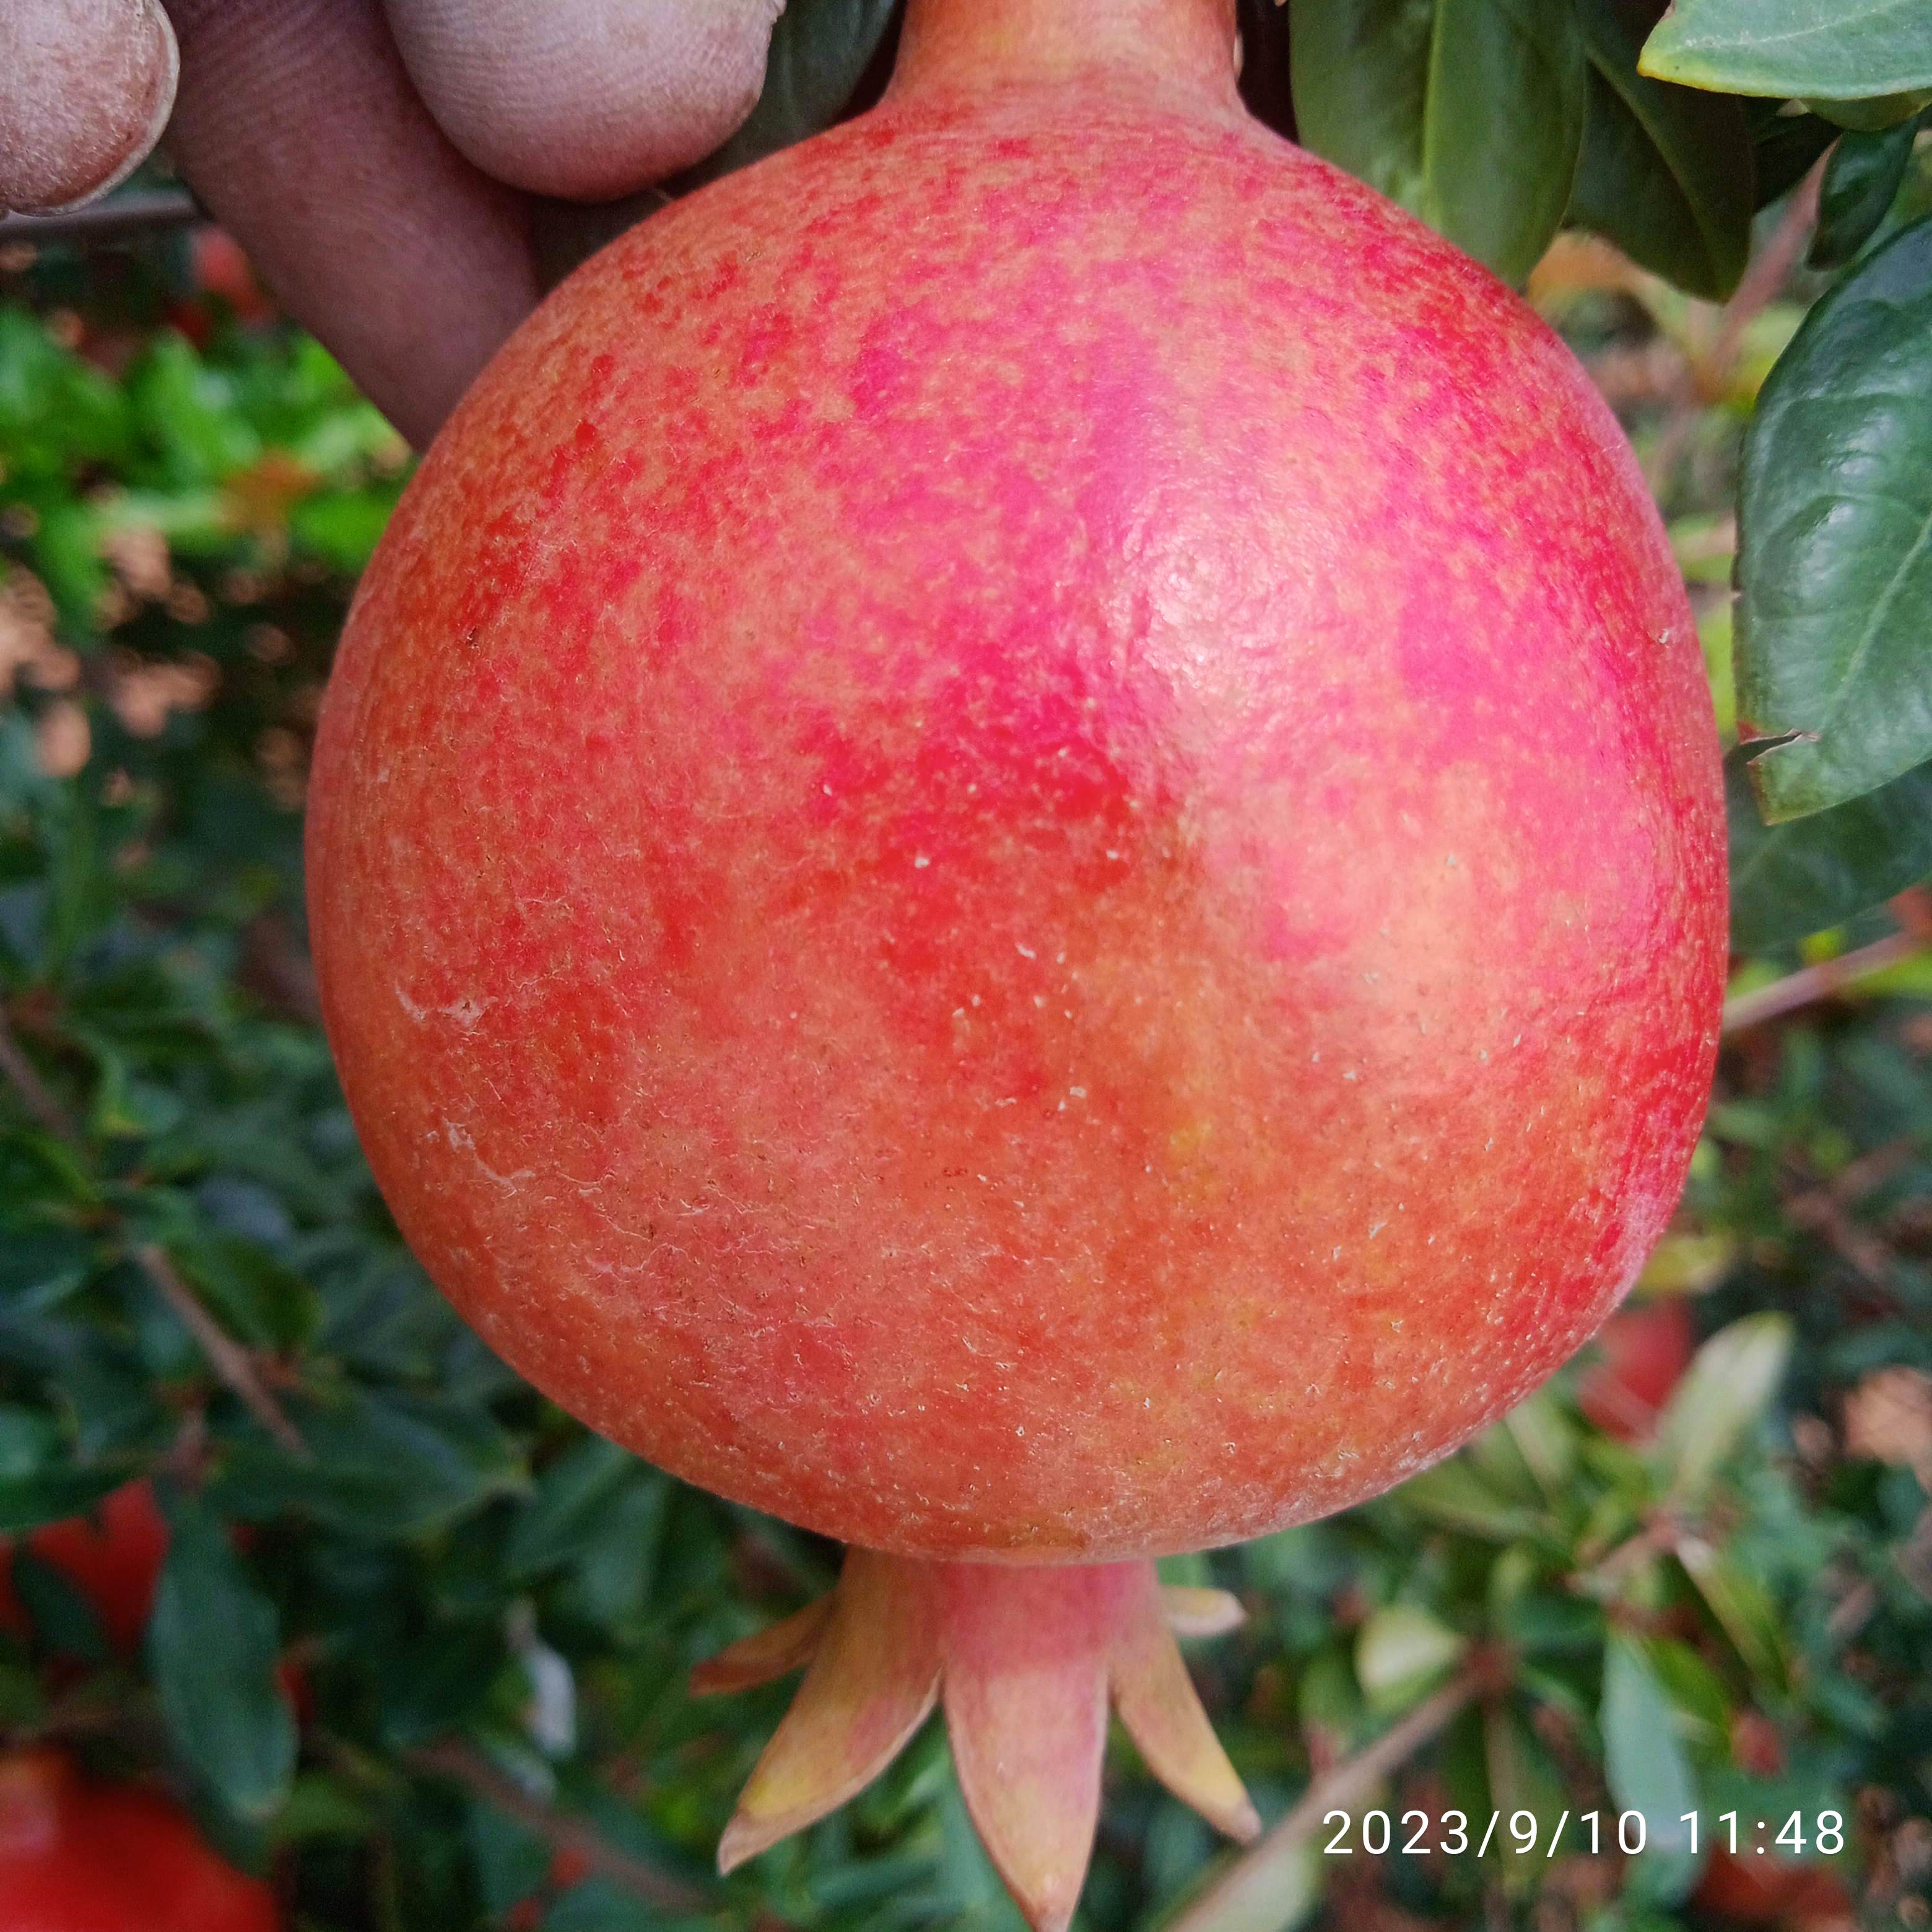
Label: Healthy